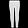
Label: Trouser